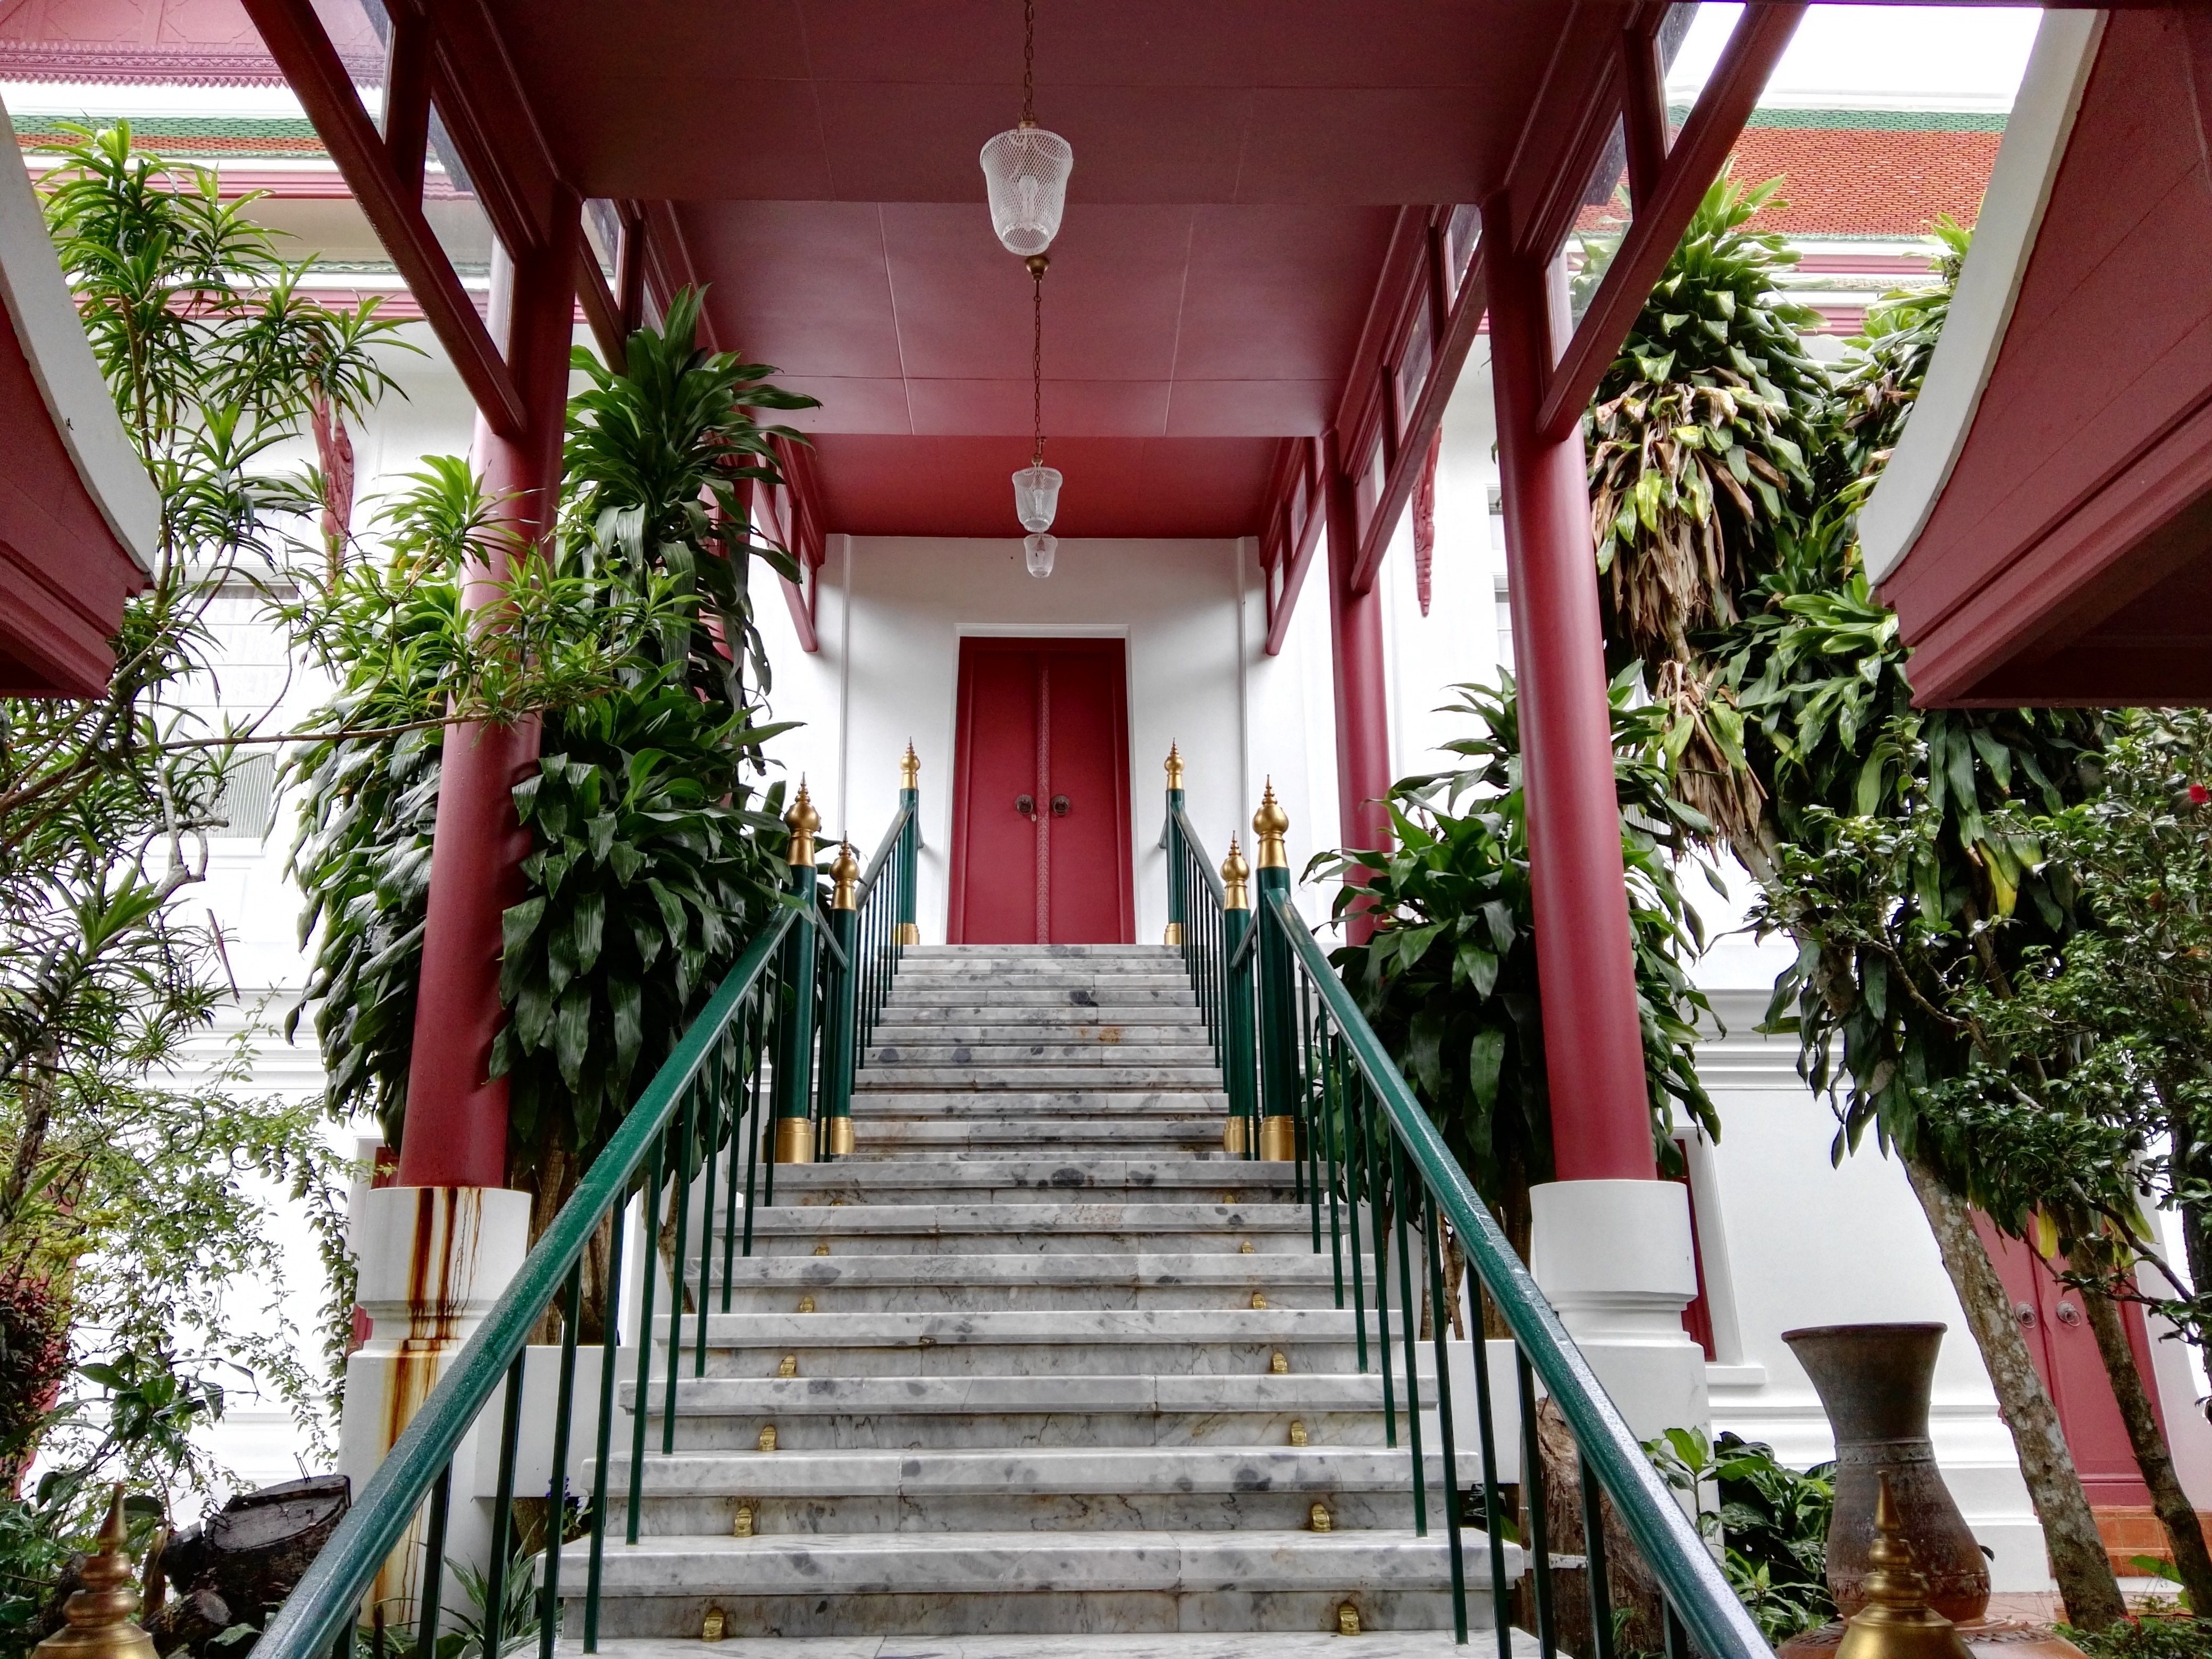
flower, building, home, door, aisle, temple, stairs, resort, shrine, estate, input, old door, emergence, input range